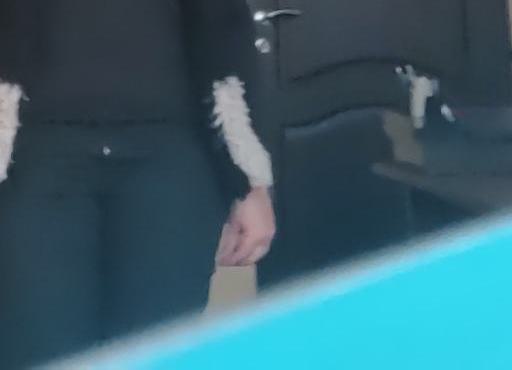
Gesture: no_gesture